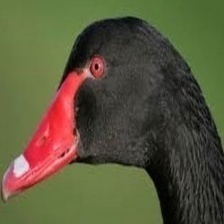
Species: BLACK SWAN
Scientific name: CYGNUS ATRATUS
ImageNet parent category: black_swan